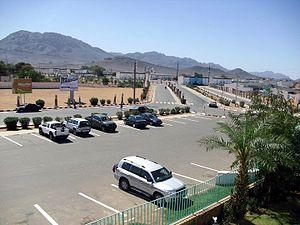
Zouerate, parfois orthographié Zouérat ou Zoueratt, est une ville du nord de la Mauritanie proche de la frontière avec le Sahara occidental, la capitale de la région de Tiris Zemmour et la troisième ville du pays. Ville du désert, Zouerate reçoit le minerai de fer des mines des plateaux, dont celles de F'Derick, Tazadit et Rouessat. Elle est le point de départ de la ligne ferroviaire Zouerate-Nouadhibou qui sert à l'exportation du minerai de fer vers le port de Cansado, puis par bateau vers les pays importateurs.